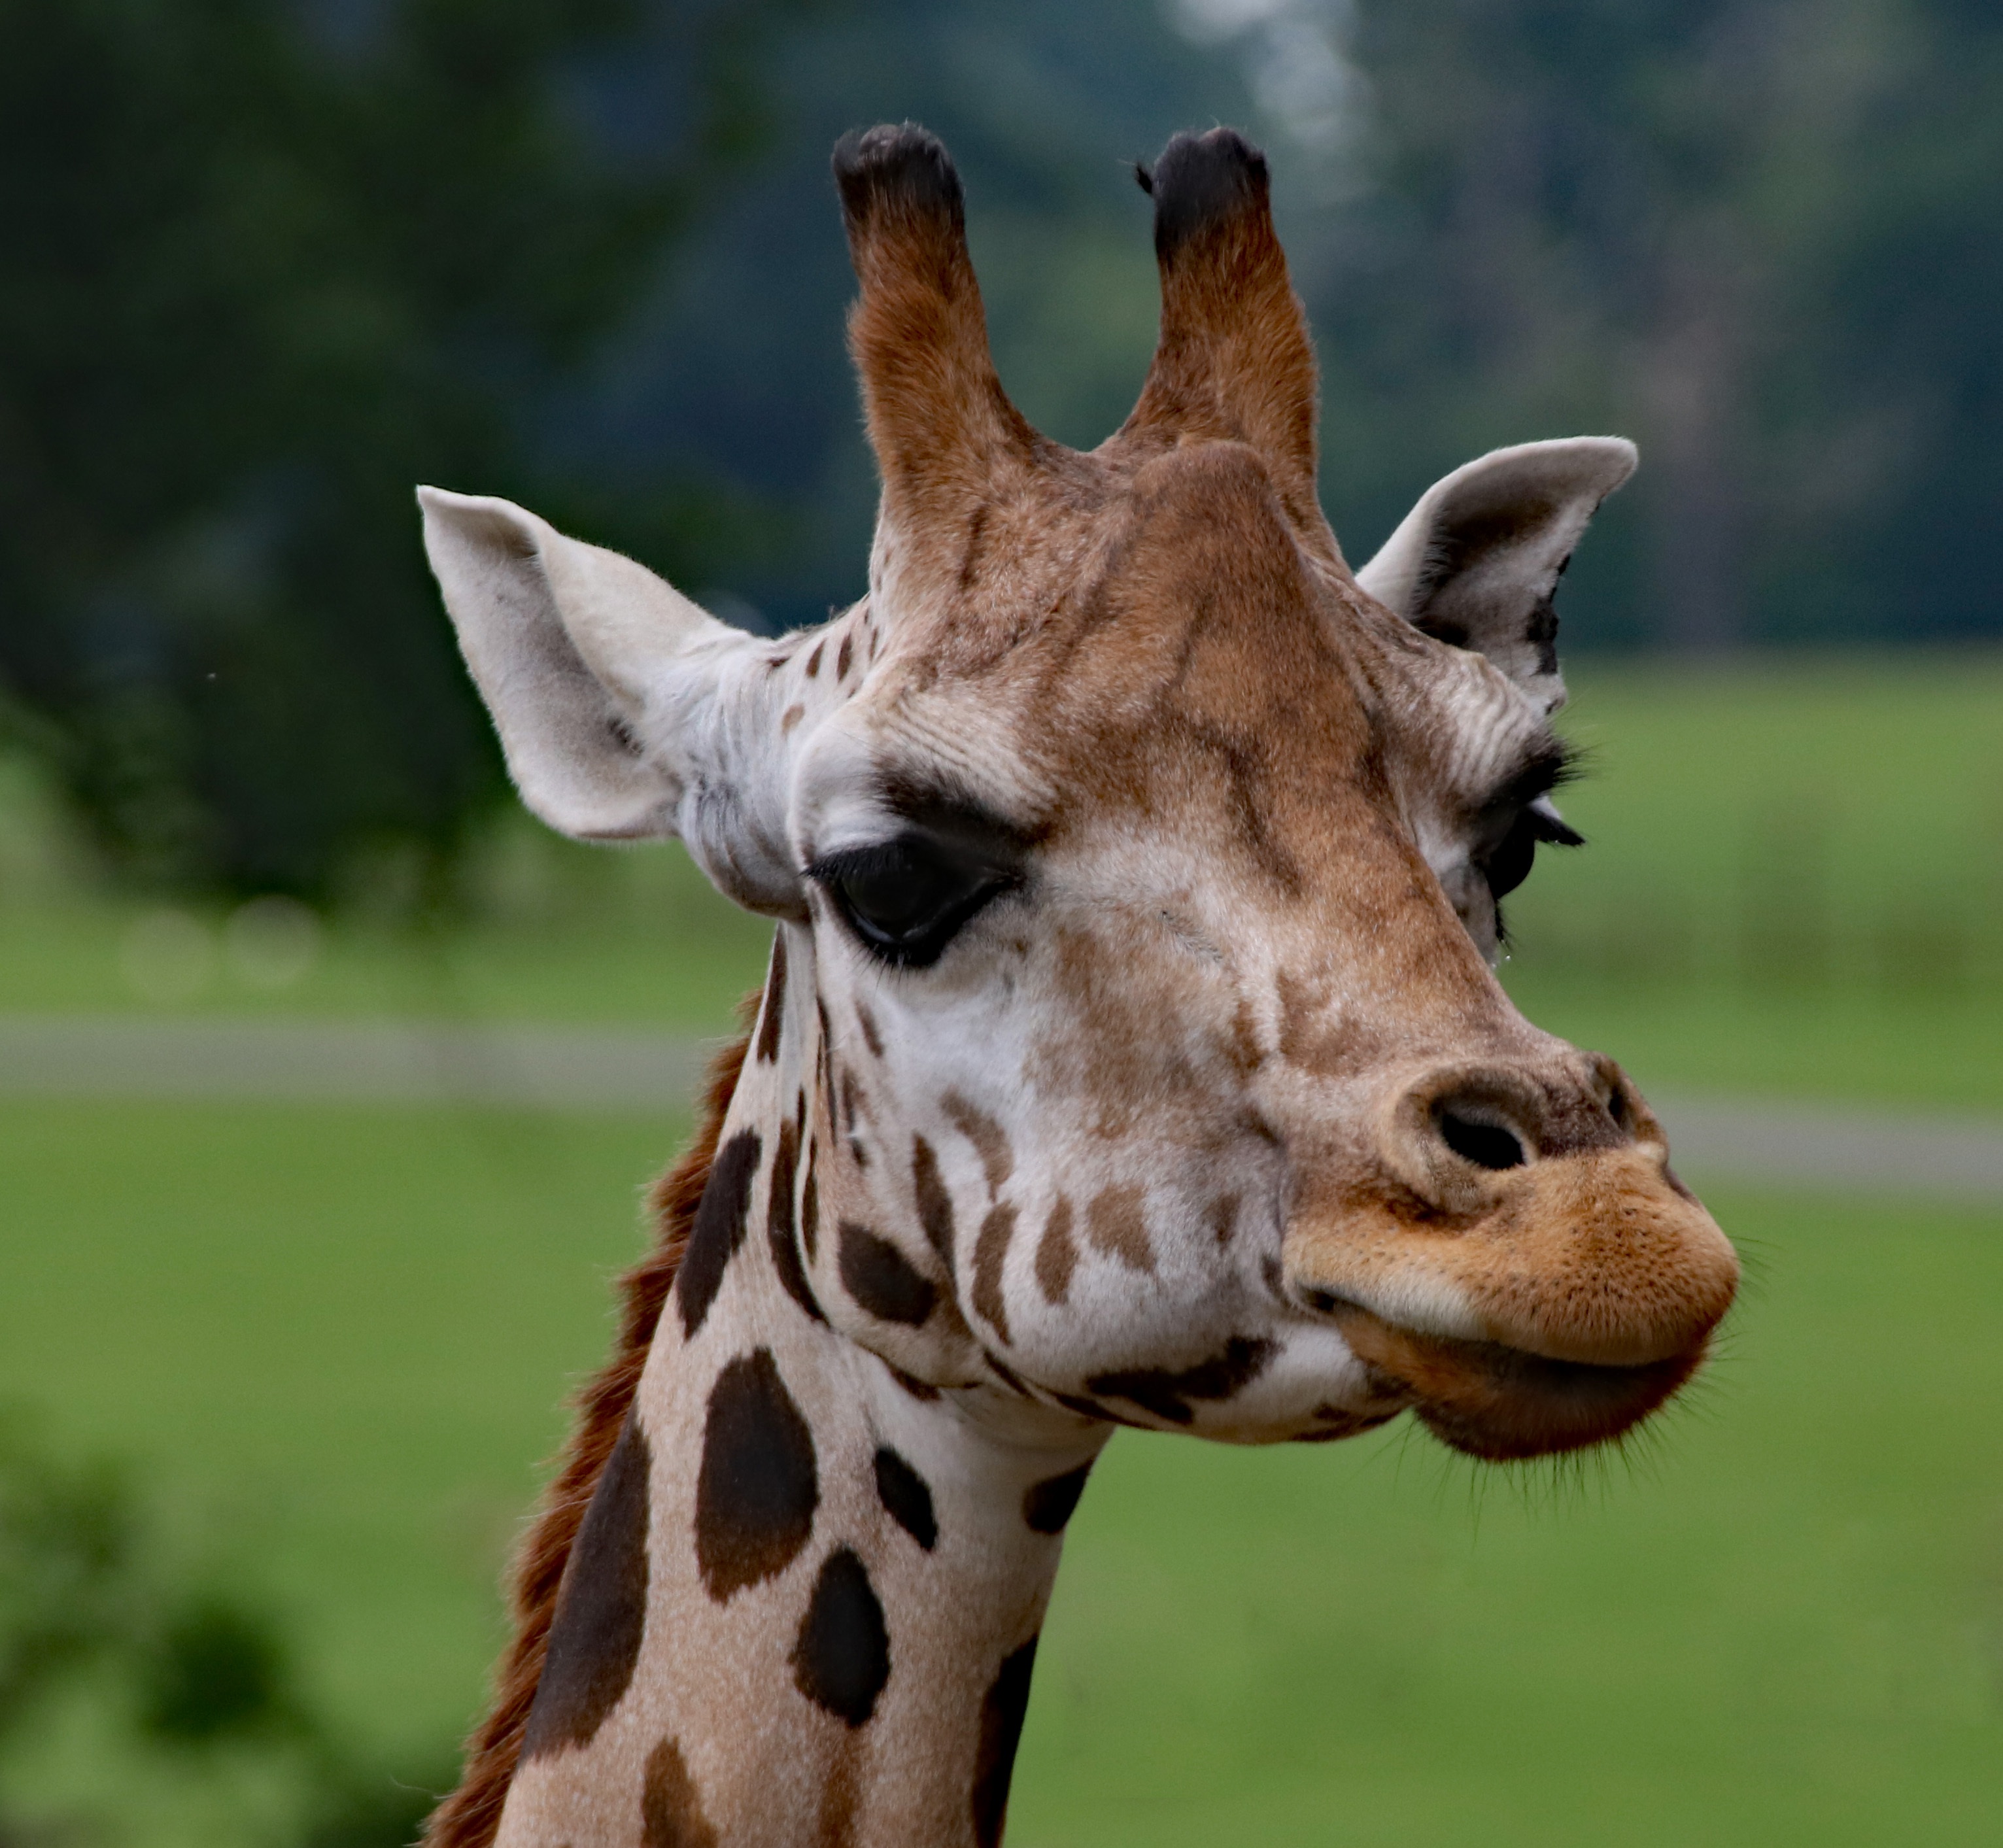
nature, animal, wildlife, zoo, portrait, africa, mammal, fauna, savanna, giraffe, neck, head, vertebrate, safari, giraffidae, giraffe portrait